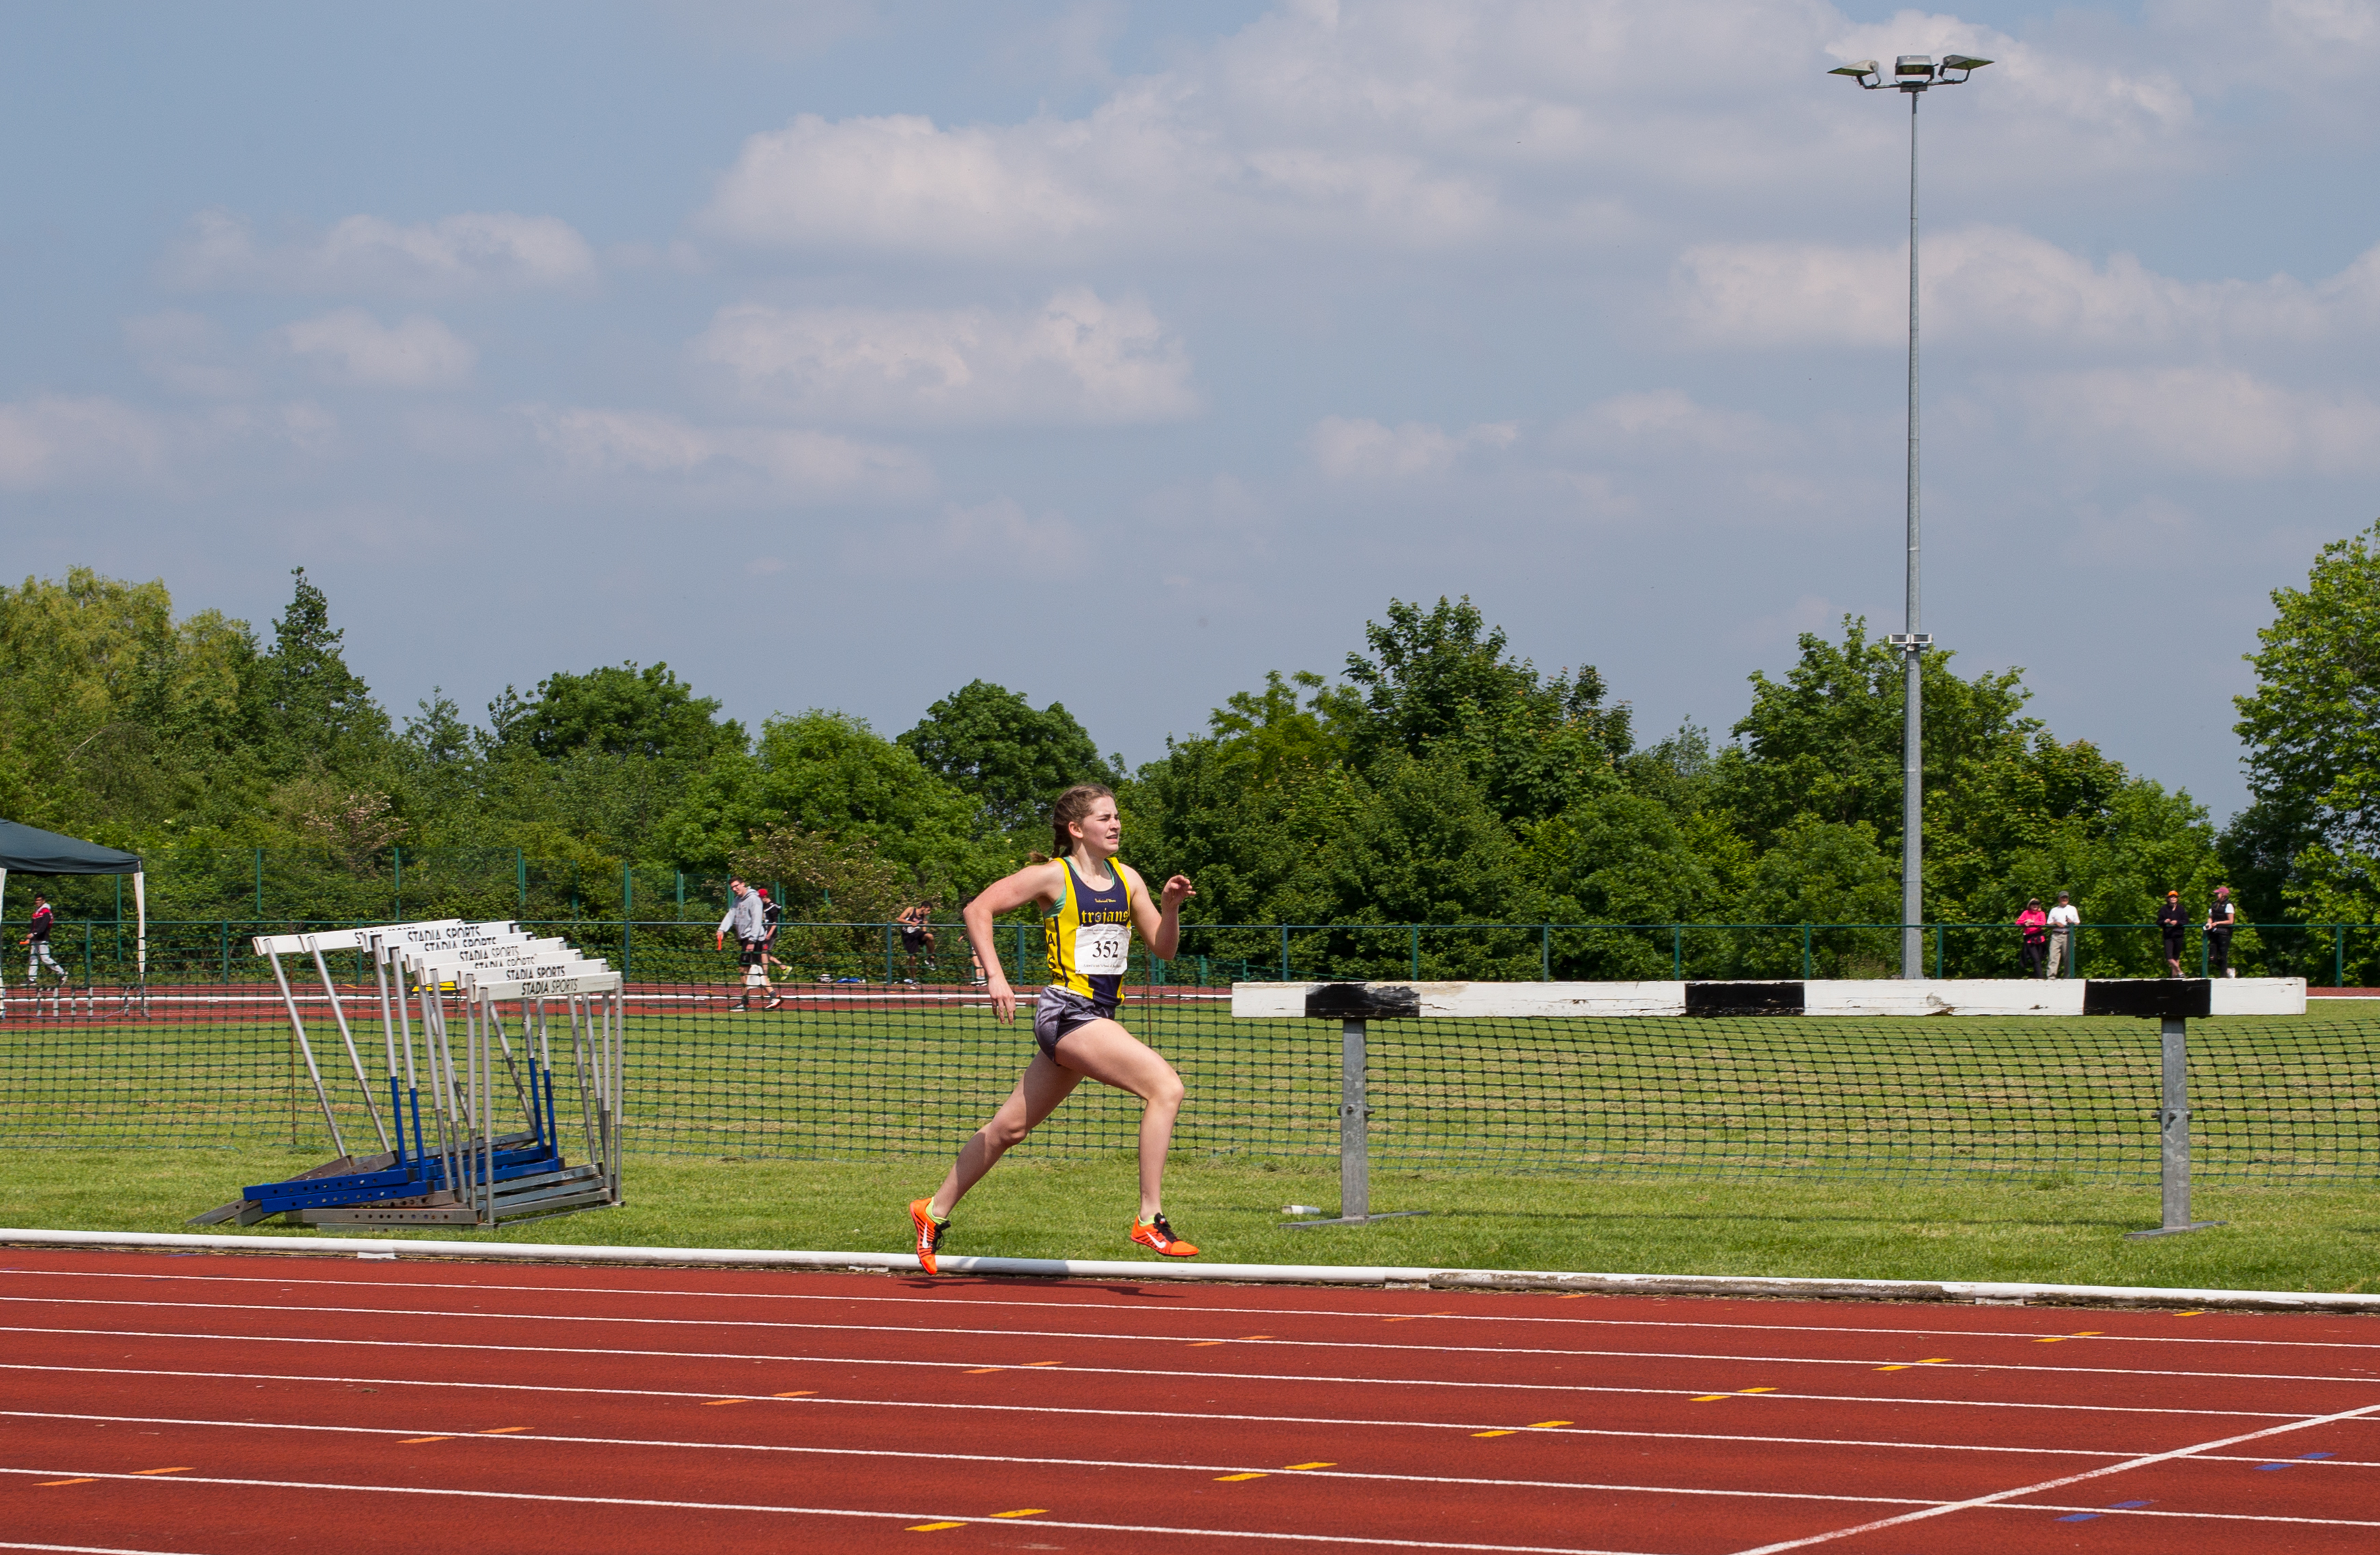
outdoor, track, field, running, jumping, europe, high, runner, ash, england, 2016, race, competition, london, hague, international, girls, m, american, team, sports, boys, racing, 50, school, championship, junior, leica, 240, summilux, varsity, athlete, athletics, athletes, meet, isst, hillingdon, sprint, hurdle, physical exercise, human action, track and field athletics